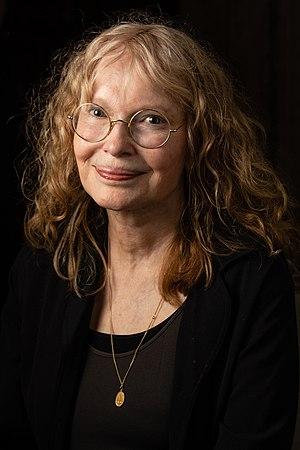
Maria de Lourdes Villiers Farrow, dite Mia Farrow, née le 9 février 1945 à Los Angeles, est une actrice américaine.